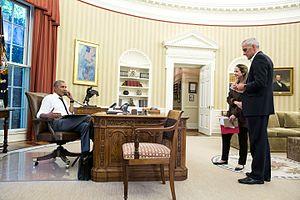
Une tentative de coup d'État en Turquie a eu lieu dans la nuit du 15 au 16 juillet 2016 principalement à Ankara et Istanbul. Elle a été commanditée par un « Conseil de la paix dans le pays », une faction des Forces armées turques que le gouvernement turc accuse d'être liée à Fethullah Gülen. La tentative s'est soldée par un échec et le dernier bilan officiel fait état de plus de 290 morts.